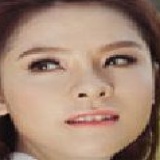
ca sĩ Saka Trương Tuyền